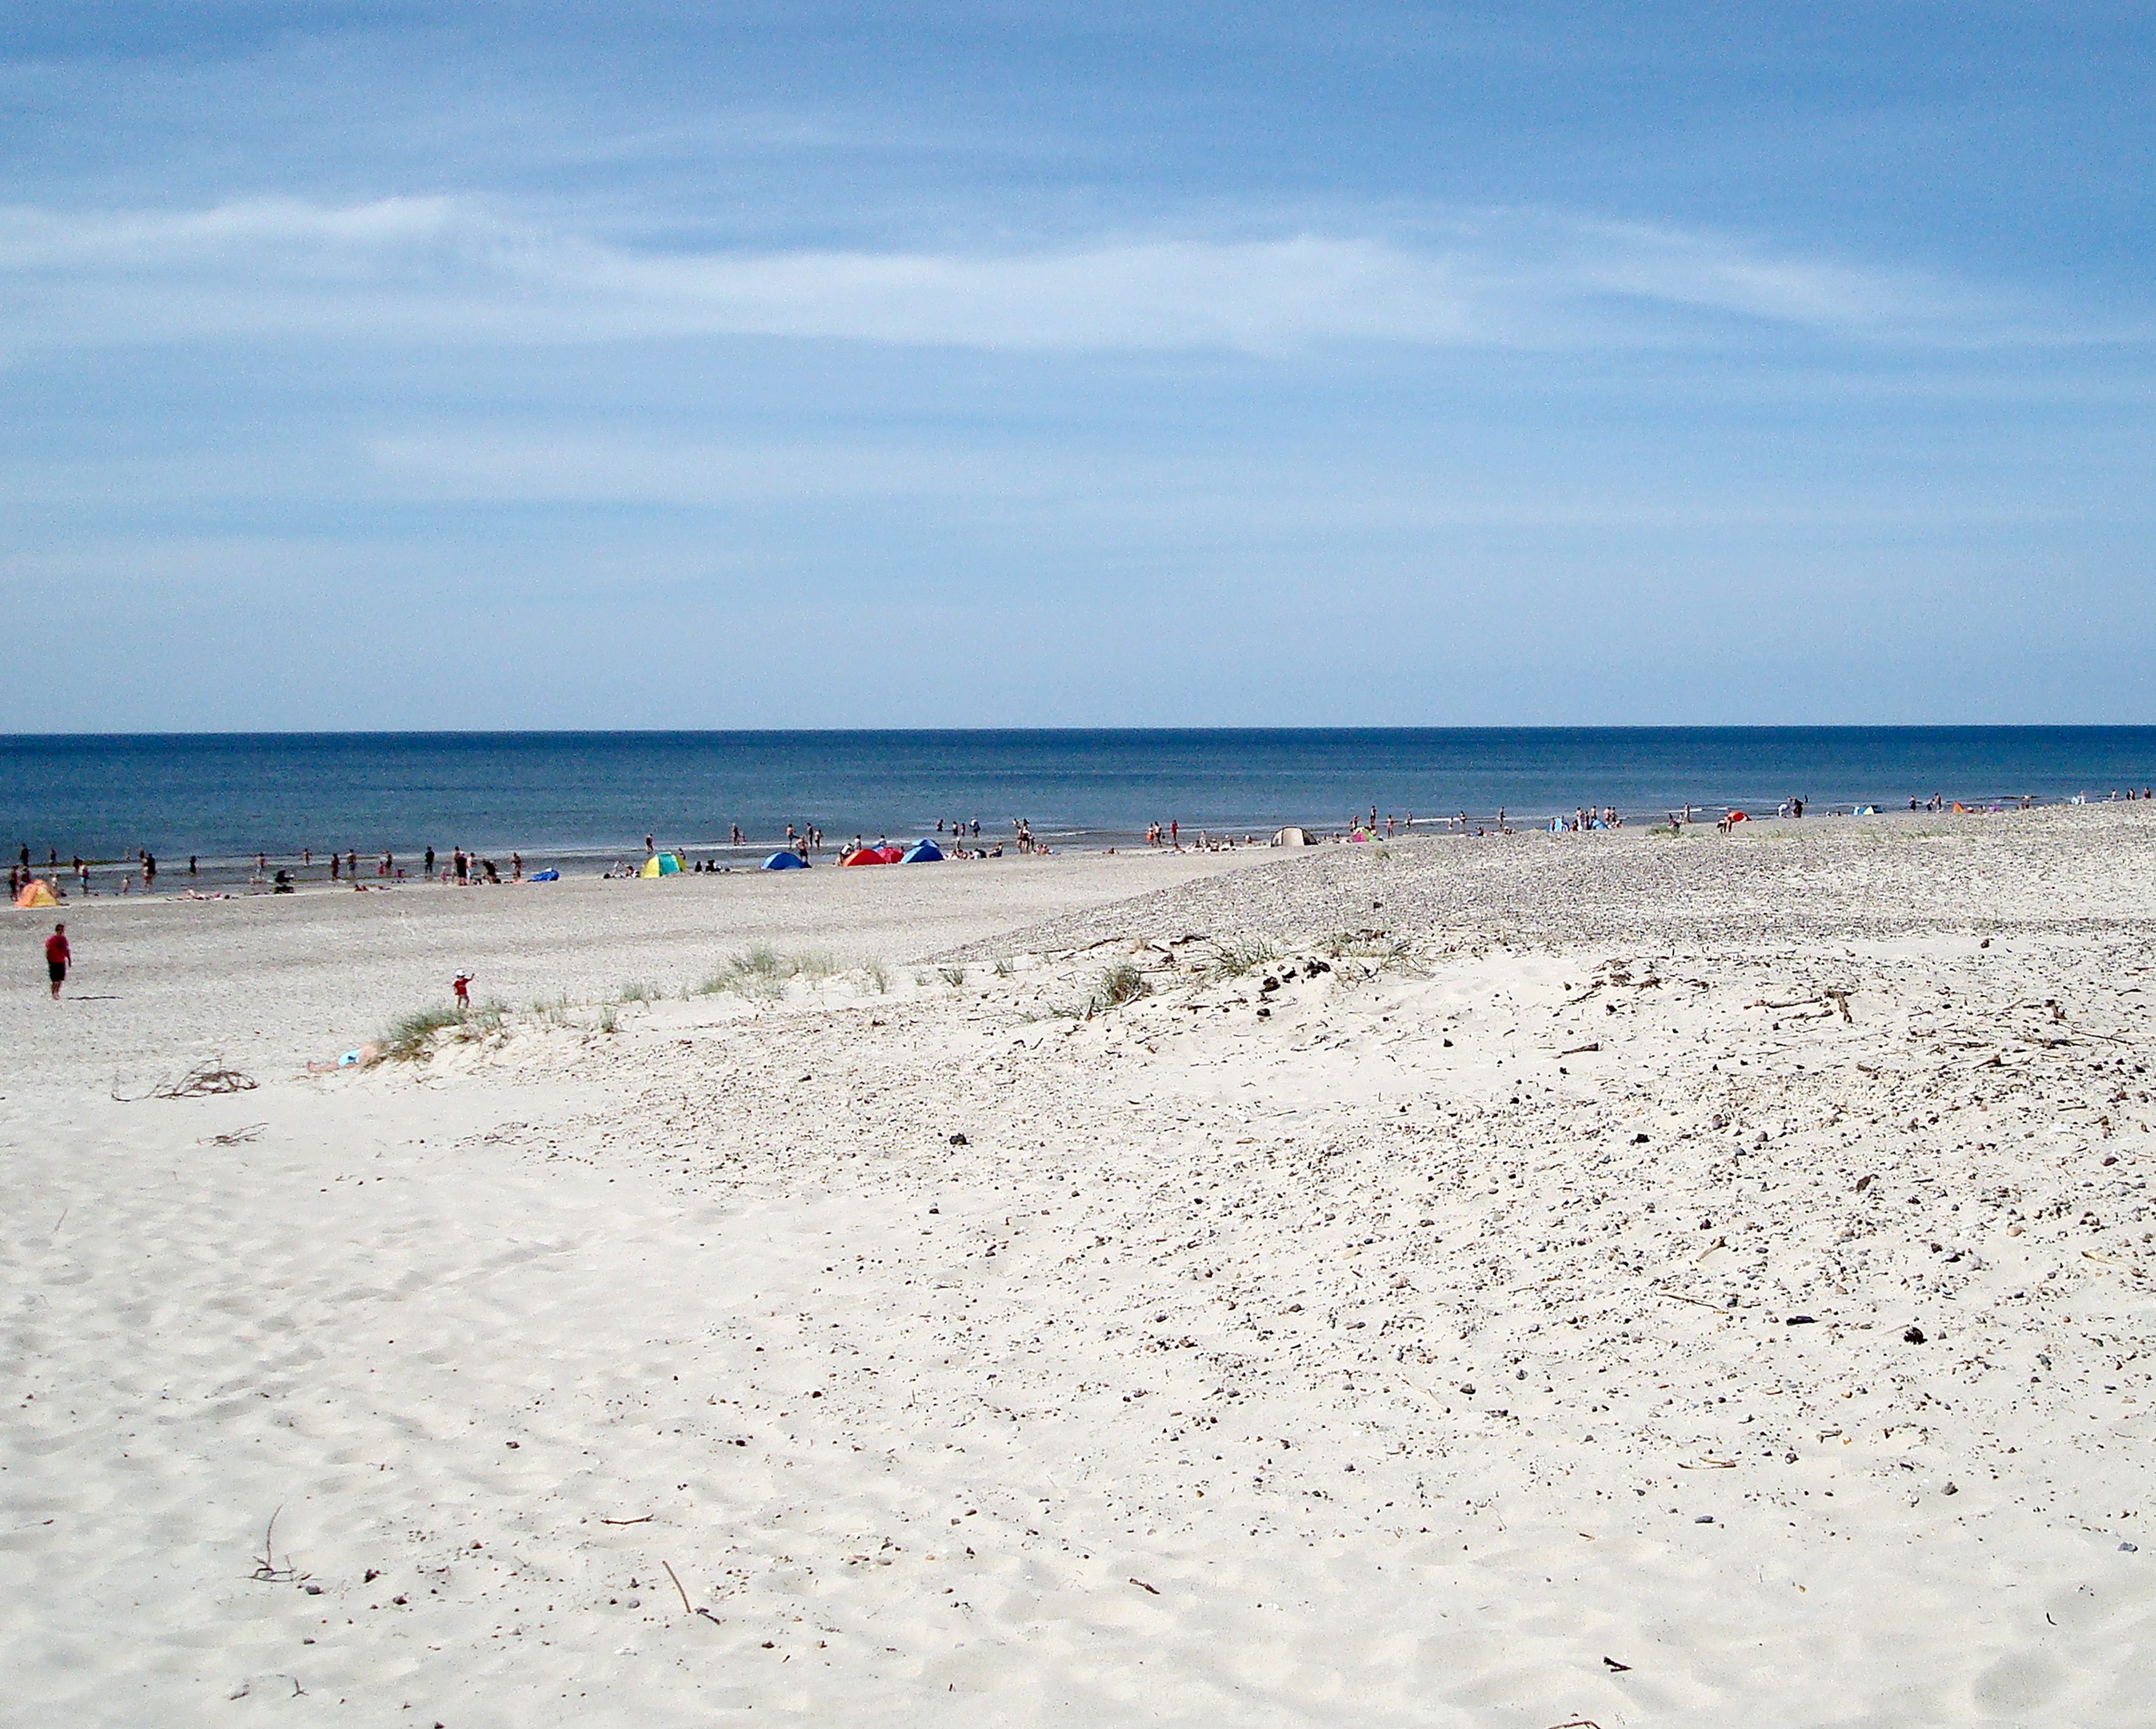
beach, sea, coast, water, sand, ocean, horizon, shore, wave, summer, vacation, body of water, background, tourists, denmark, sol, baths, danish beach, wind wave